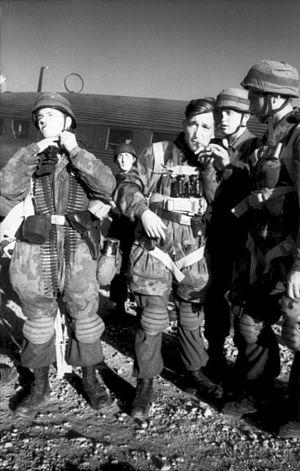
Les Fallschirmjäger, de l'allemand Fallschirm et Jäger, sont des troupes parachutistes allemandes. Les Fallschirmjäger furent les premiers à être déployés pour des opérations aéroportées de grande envergure pendant la Seconde Guerre mondiale. Ils sont aussi connus sous l’appellation de « diables verts » par les forces alliées contre qui ils ont lutté. Durant la totalité de la Seconde Guerre mondiale, le commandant des Fallschirmjäger a été le Generaloberst Kurt Student.
La bataille de Leros, également appelée opération Léopard, est l'affrontement principal de la campagne du Dodécanèse durant la Seconde Guerre mondiale opposant principalement les forces italo-britanniques aux forces allemandes. La garnison italienne de Leros est renforcée par des troupes britanniques le 15 septembre 1943. La bataille débute par l'attaque aérienne allemande le 26 septembre et finit par la capitulation des forces alliées le 16 novembre.
La campagne du Dodécanèse, durant la Seconde Guerre mondiale, est une tentative des Alliés pour prendre les îles italiennes du Dodécanèse, dans la Mer Égée, afin de s'en servir comme bases avancées contre les troupes de l'Axe occupant les Balkans. La défaite des Alliés mène à l'occupation des îles du Dodécanèse par le Troisième Reich. Elle a coûté aux Alliés de lourdes pertes en hommes et en navires. Les opérations dans le secteur, du 8 septembre au 22 novembre 1943, constituent une des dernières grandes victoires de l'Allemagne nazie.